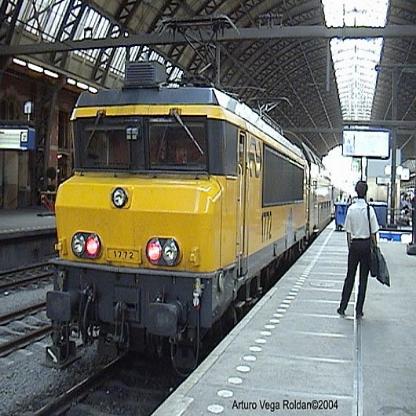
Scene: Indoor